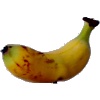
Label: Banana Lady Finger 1